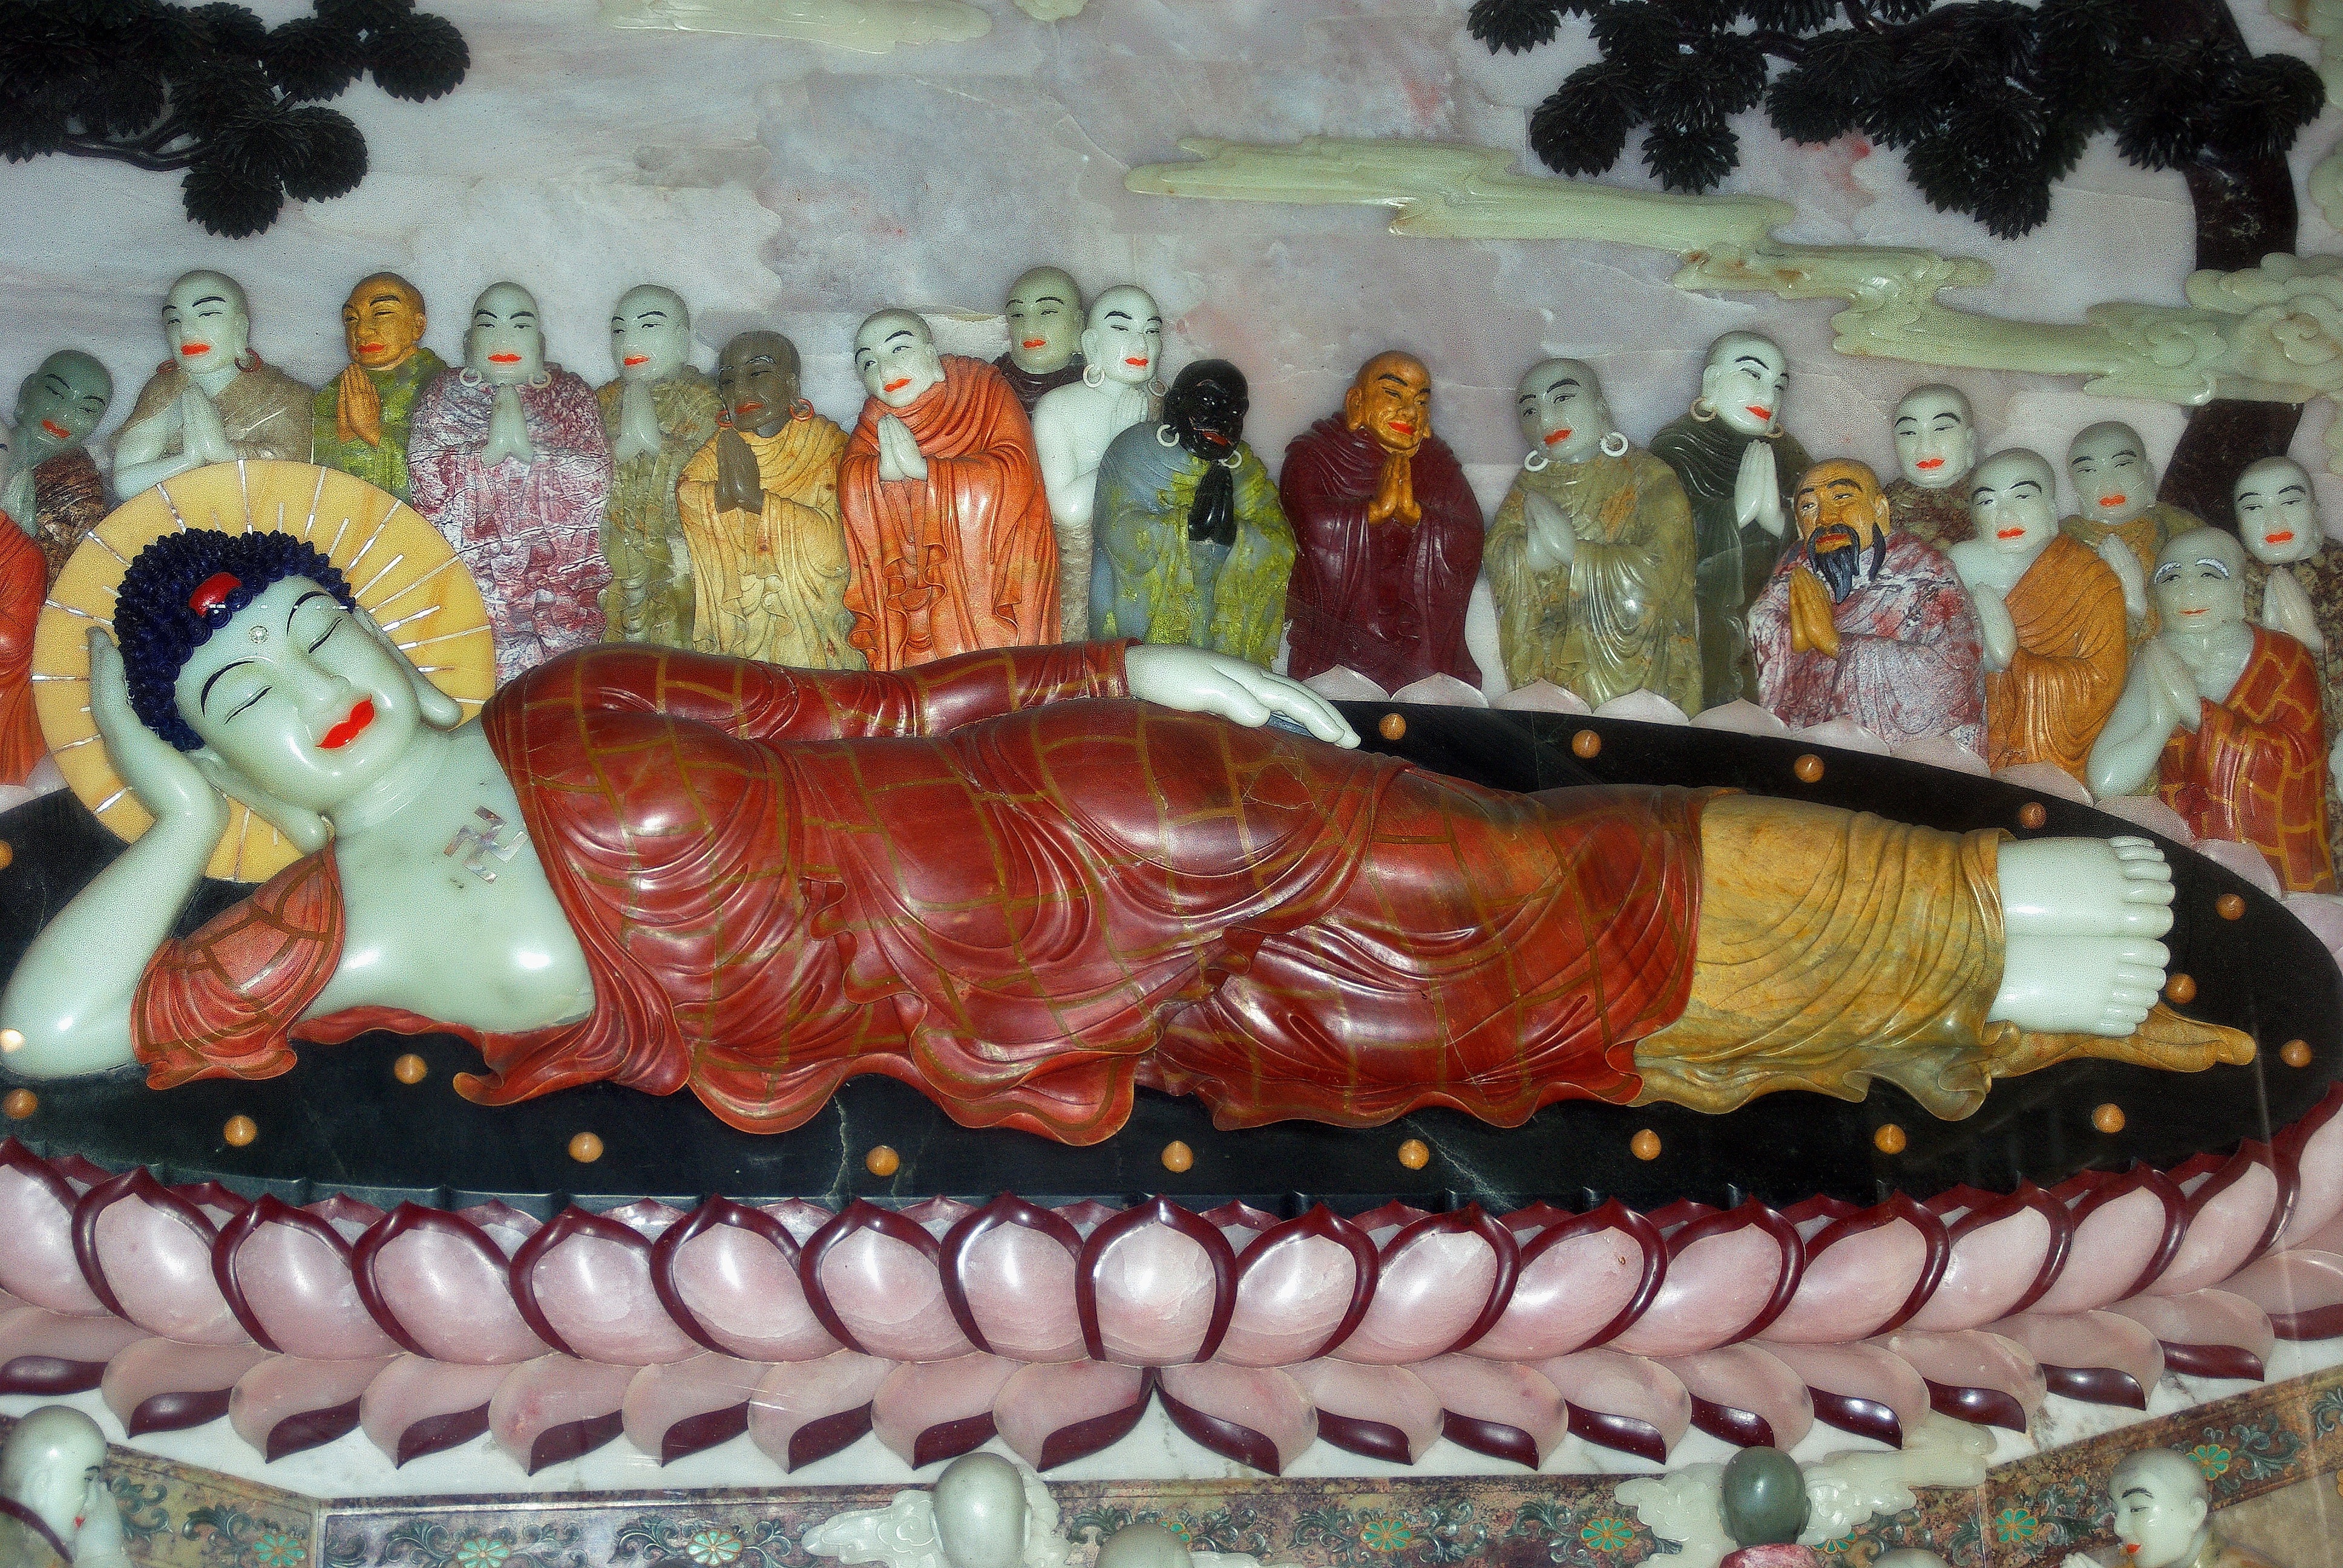
antique, food, amusement park, religion, art, temple, buddha, sacred, carving, tradition, china, multicolor, pagoda, jade, reclining buddha, bas relief, hindu temple, xian, amusement ride, hard stone